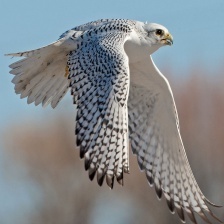
Species: GYRFALCON
Scientific name: FALCO RUSTICOLUS